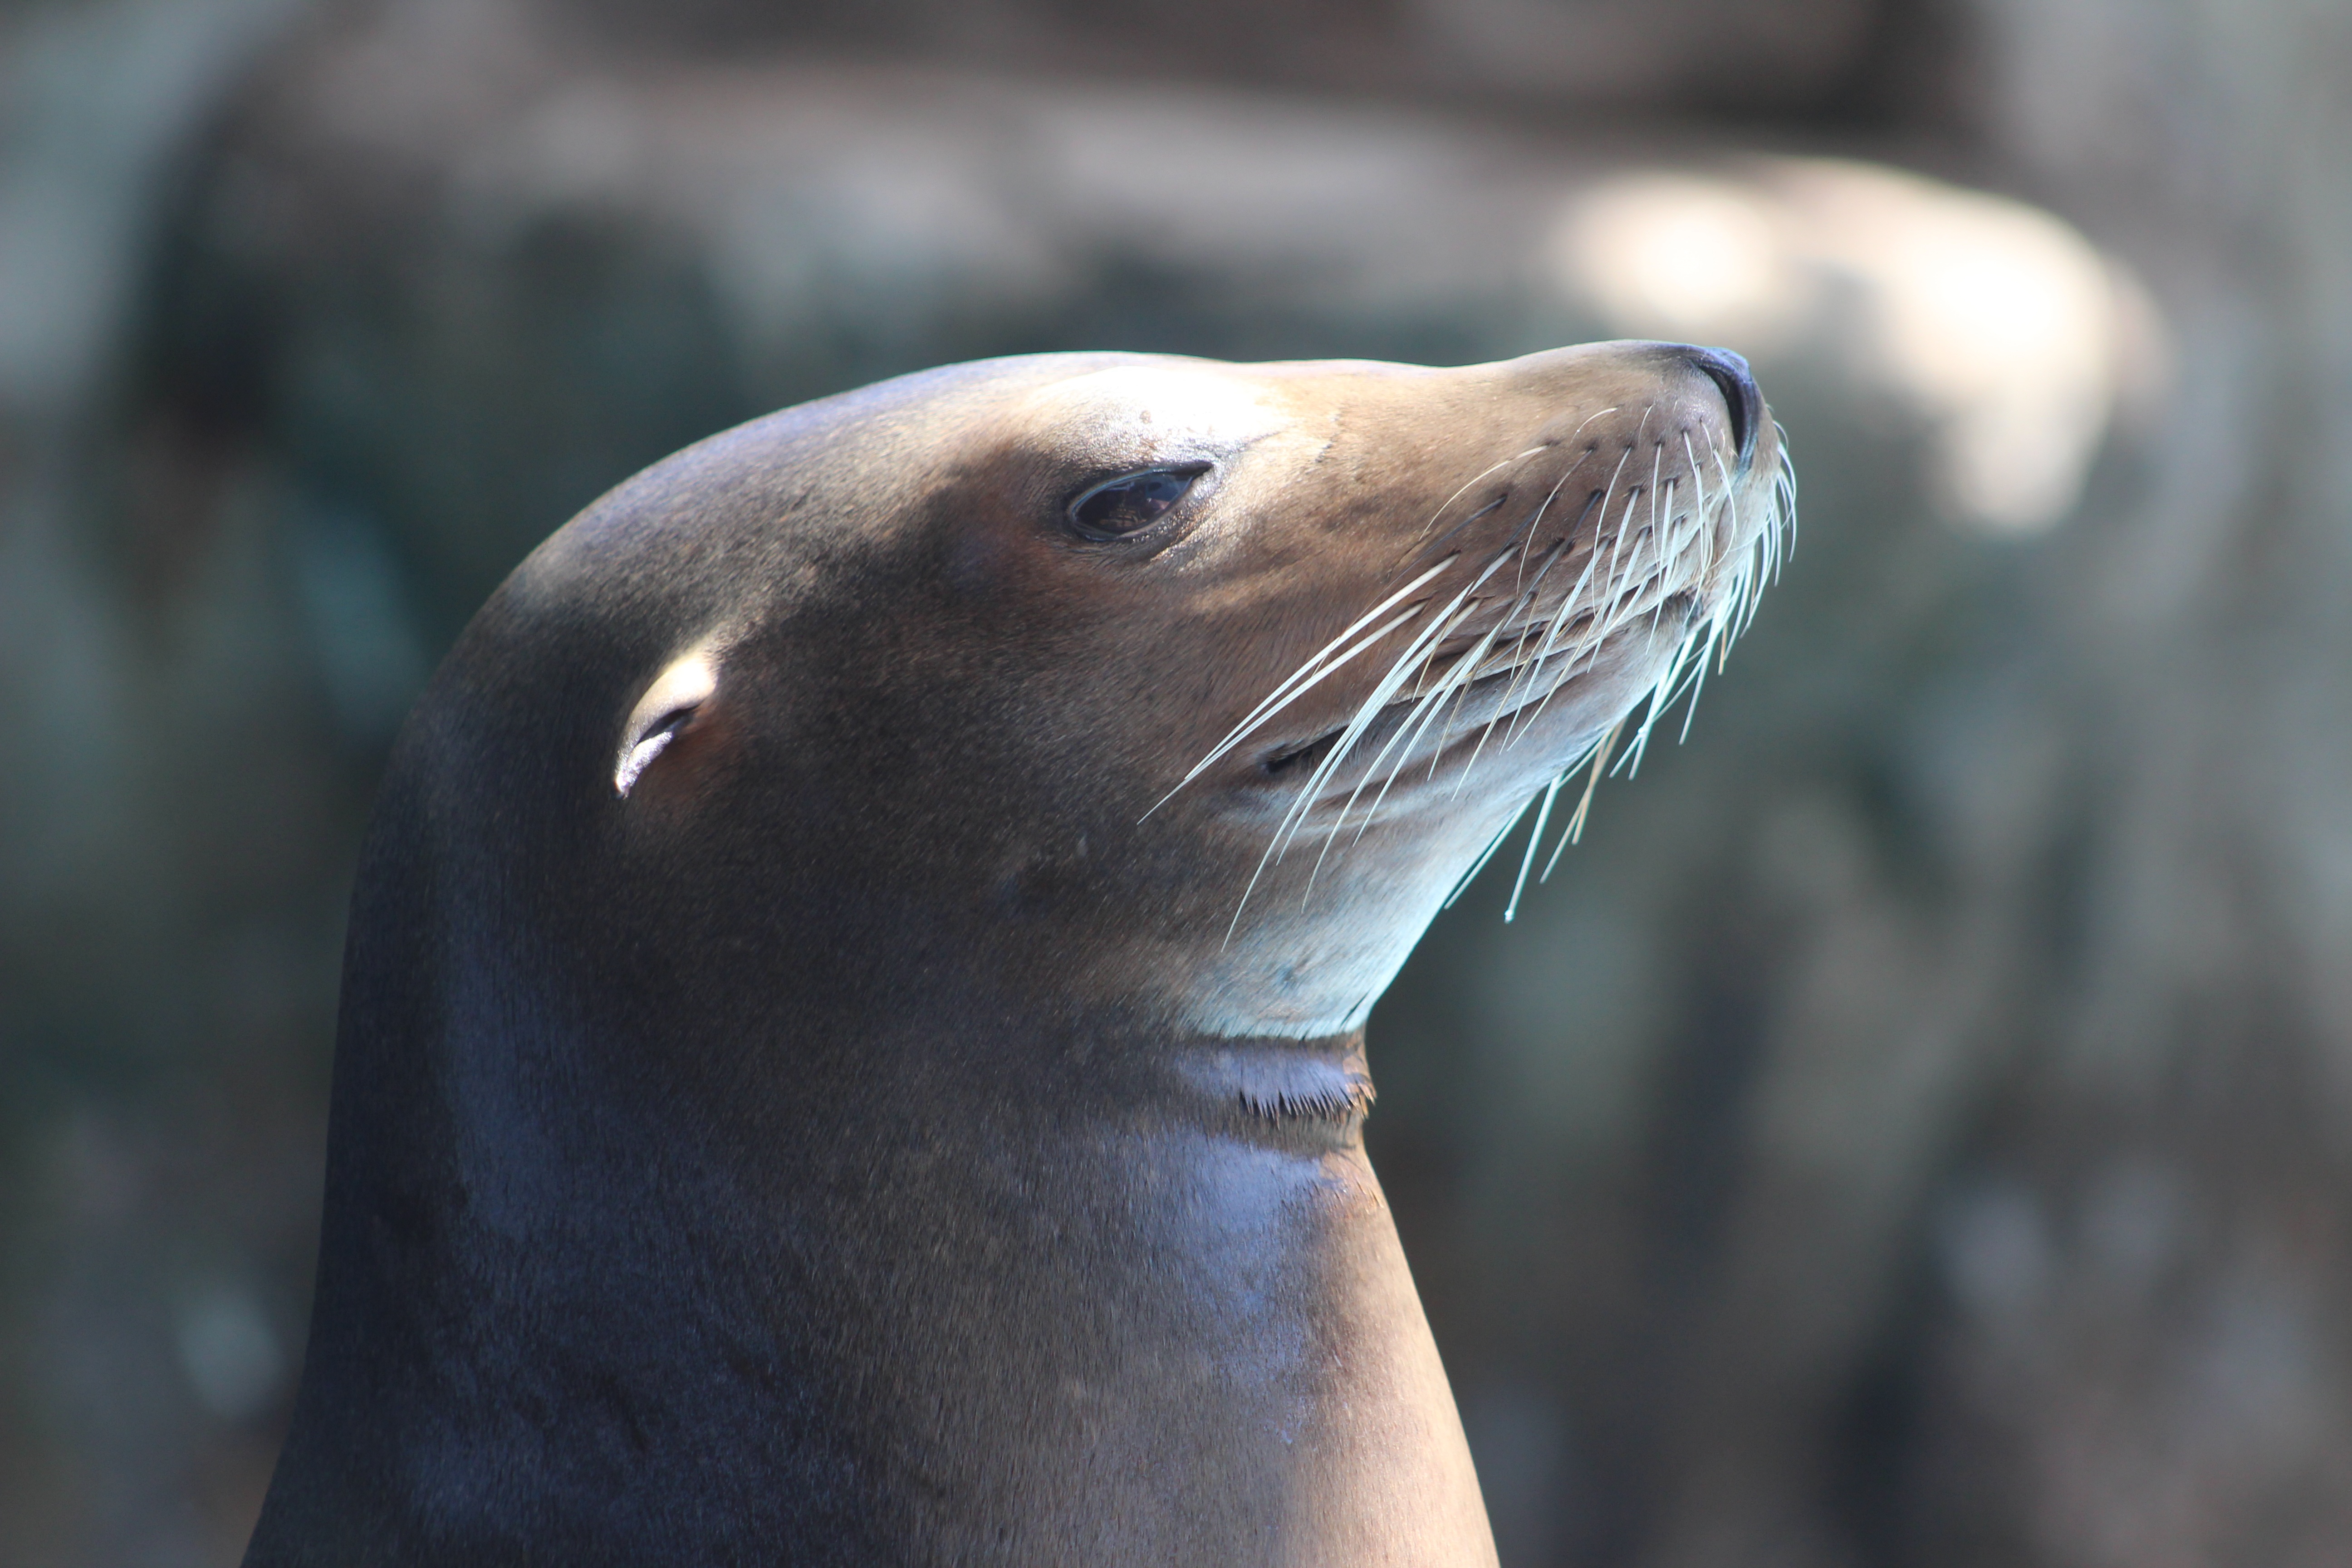
nature, wildlife, beak, mammal, fauna, sea lion, close up, nose, animals, seals, vertebrate, harbor seal, marine mammal, marine biology